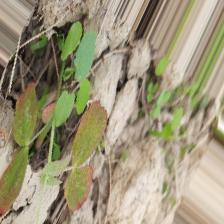
Label: Lentil Rust